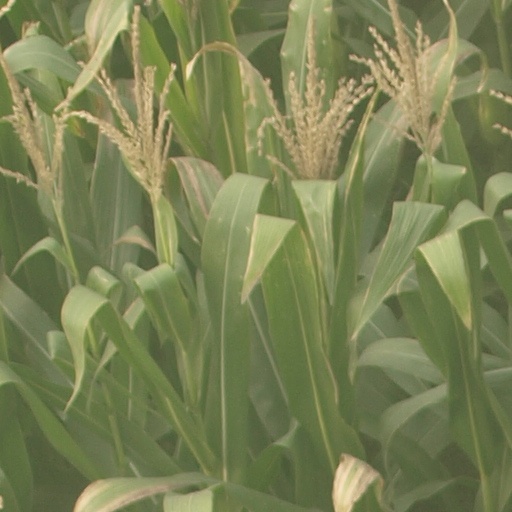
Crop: maize; corn